Platycheirus rosarum

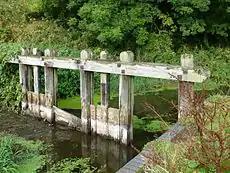
Habitat: Ireland.

Habitat: River, stream and pond margins with tall herbaceous vegetation and fen. Around the periphery of bogs, "Salix" swamp.